Nohanent

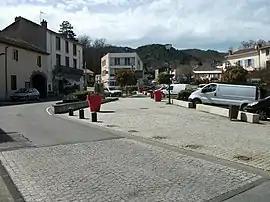
"Place de la Farge" square

Nohanent is commune in the Puy-de-Dôme department in Auvergne-Rhône-Alpes in central France.